Regression (film)

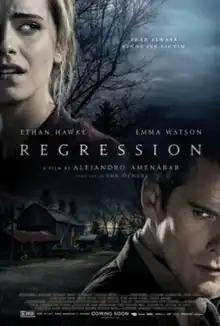
Theatrical release poster

Regression is a 2015 psychological thriller mystery film directed and written by Alejandro Amenábar. The film stars Ethan Hawke and Emma Watson, with David Thewlis, Lothaire Bluteau, Dale Dickey, David Dencik, Peter MacNeill, Devon Bostick, and Aaron Ashmore in supporting roles.